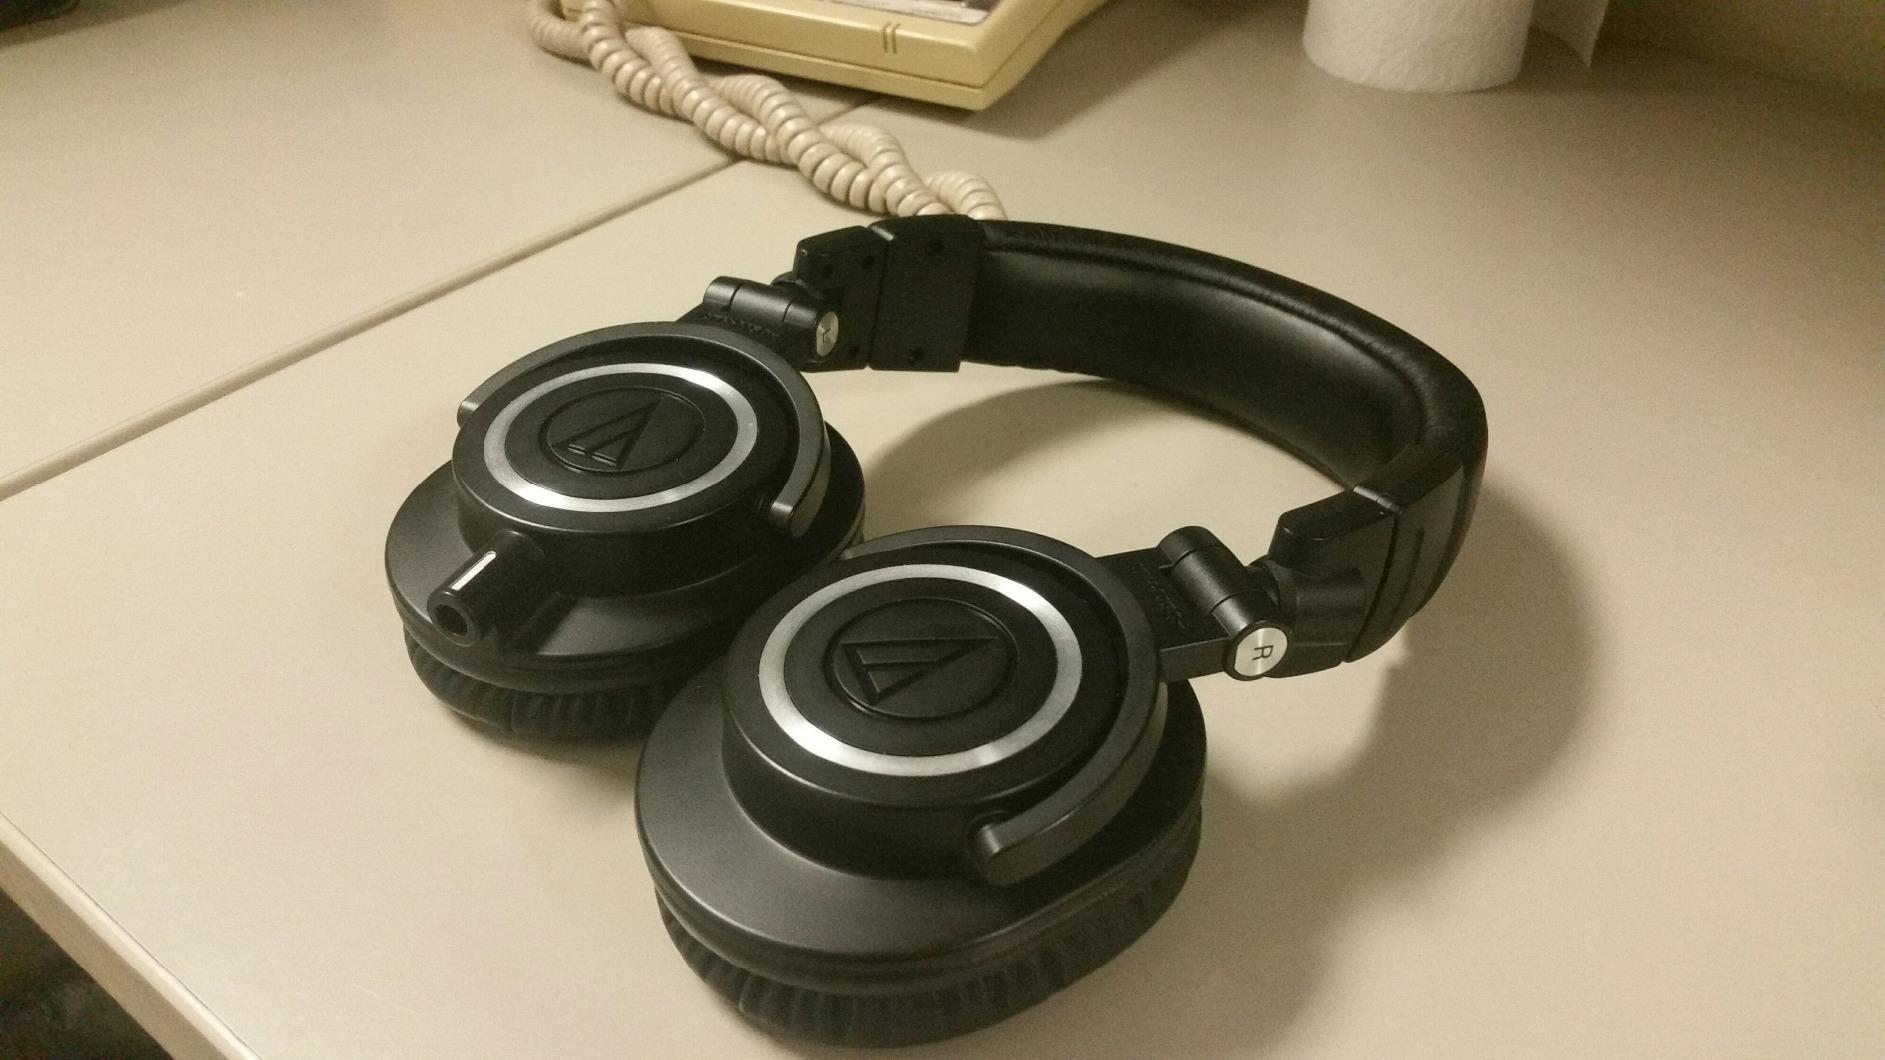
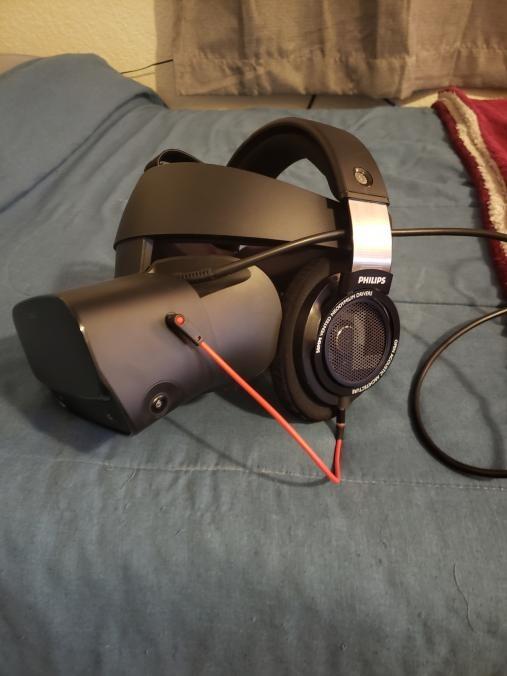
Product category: headphones
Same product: no